William George Weichel

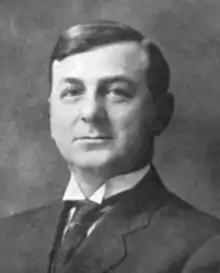

William George Weichel (July 20, 1870 – May 2, 1949) was a merchant and political figure in Ontario, Canada. He represented Waterloo North in the House of Commons of Canada from 1911 to 1917 as a Conservative member and in the Legislative Assembly of Ontario from 1923 to 1929.